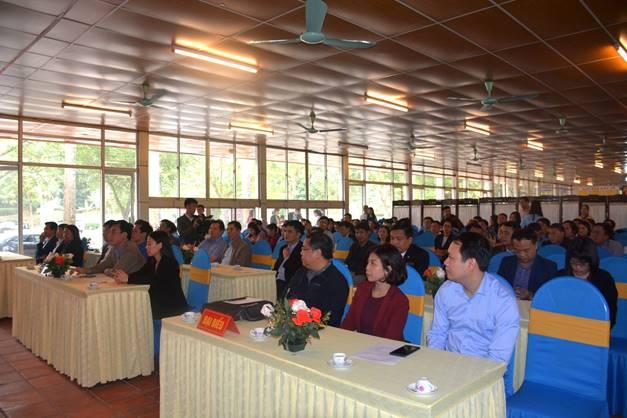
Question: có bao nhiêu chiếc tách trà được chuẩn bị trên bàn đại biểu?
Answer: bốn chiếc